Cyclones Katrina and Victor–Cindy

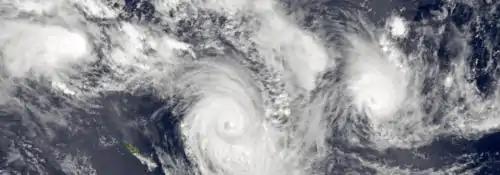
Three simultaneous cyclones on January 7: Katrina (left), Susan (center) and Ron (right)

Cyclone Katrina impacted parts of Queensland, Vanuatu, and the Solomon Islands, where it caused two deaths and $8.66 million (1998 USD) in damages. Fears were also raised that Katrina could threaten Fiji, as it interacted with Cyclone Susan, which in turn interacted with Cyclone Ron. Due to the impact of this storm, the name Katrina was retired from the lists of tropical cyclone names for the Australian region.